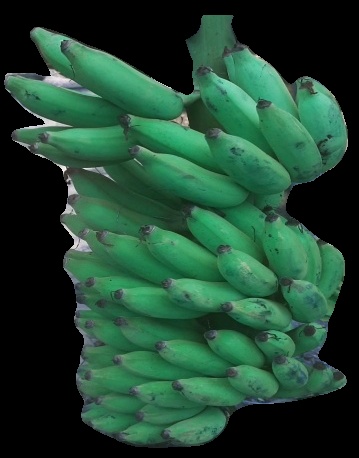
Variety: elakki-bale
Grade: grade2